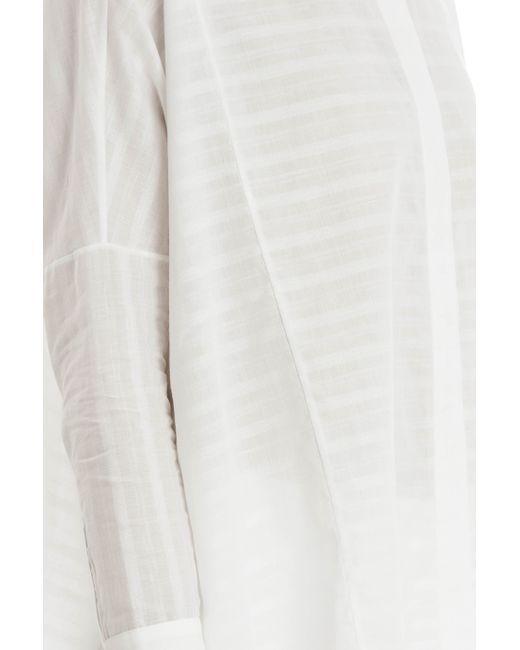
Weißes durchsichtiges Langarmhemd aus weicher Baumwolle mit feinem Liniendesign, Sommerkleidung